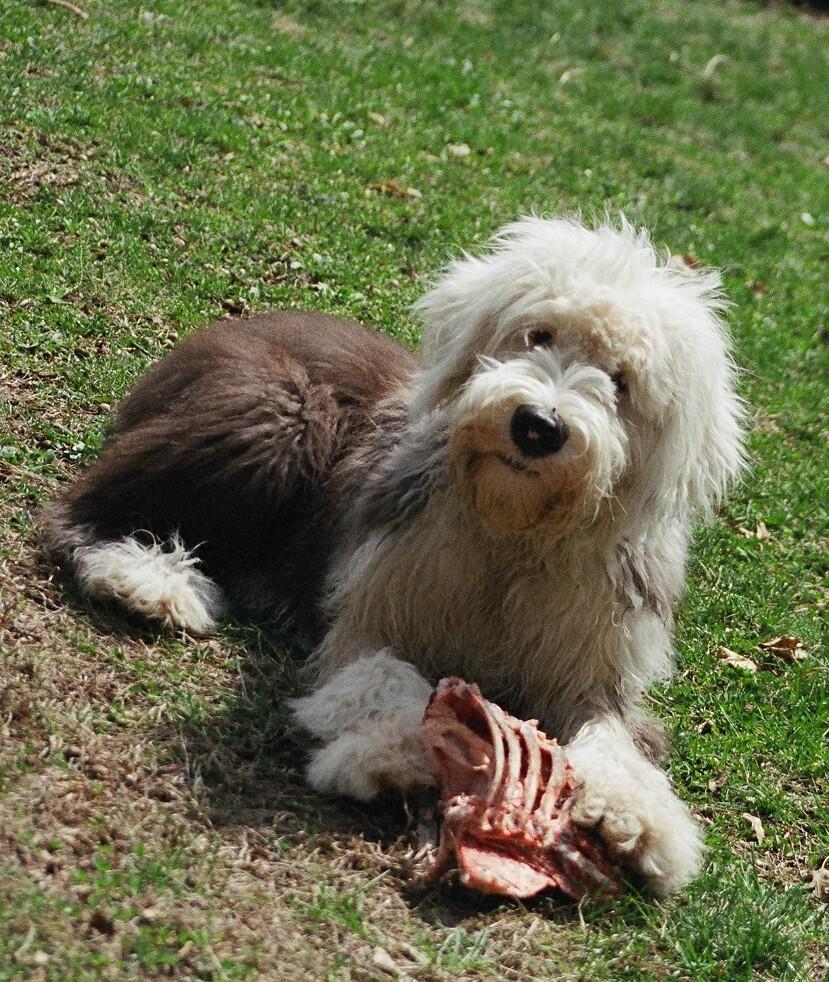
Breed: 257-n000108-Old_English_sheepdog